F.O.O.D. (album)

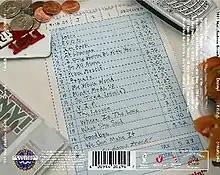
Though publicity photos for "F.O.O.D." included images of various dishes and entrées, the album itself did not cover food-related topics. Above, the tray card art portrays "F.O.O.D."s track listing as a restaurant bill stub.

"F.O.O.D." was released in May 2005 to little fanfare, in contrast to the widespread attention given to Danny!'s previous LP. Though the initial response was mostly positive, feelings were undoubtedly mixed. While many agreed that the record was a sonic improvement, both lyrically and musically, over "The College Kicked-Out", listeners were turned off by the amount of cursing and explicit sexual content. Critics believed Danny! was trying to "wear a suit that [doesn't] fit", implying that the role of foulmouthed cynic was not in context with the persona initially displayed on Danny!'s debut album.